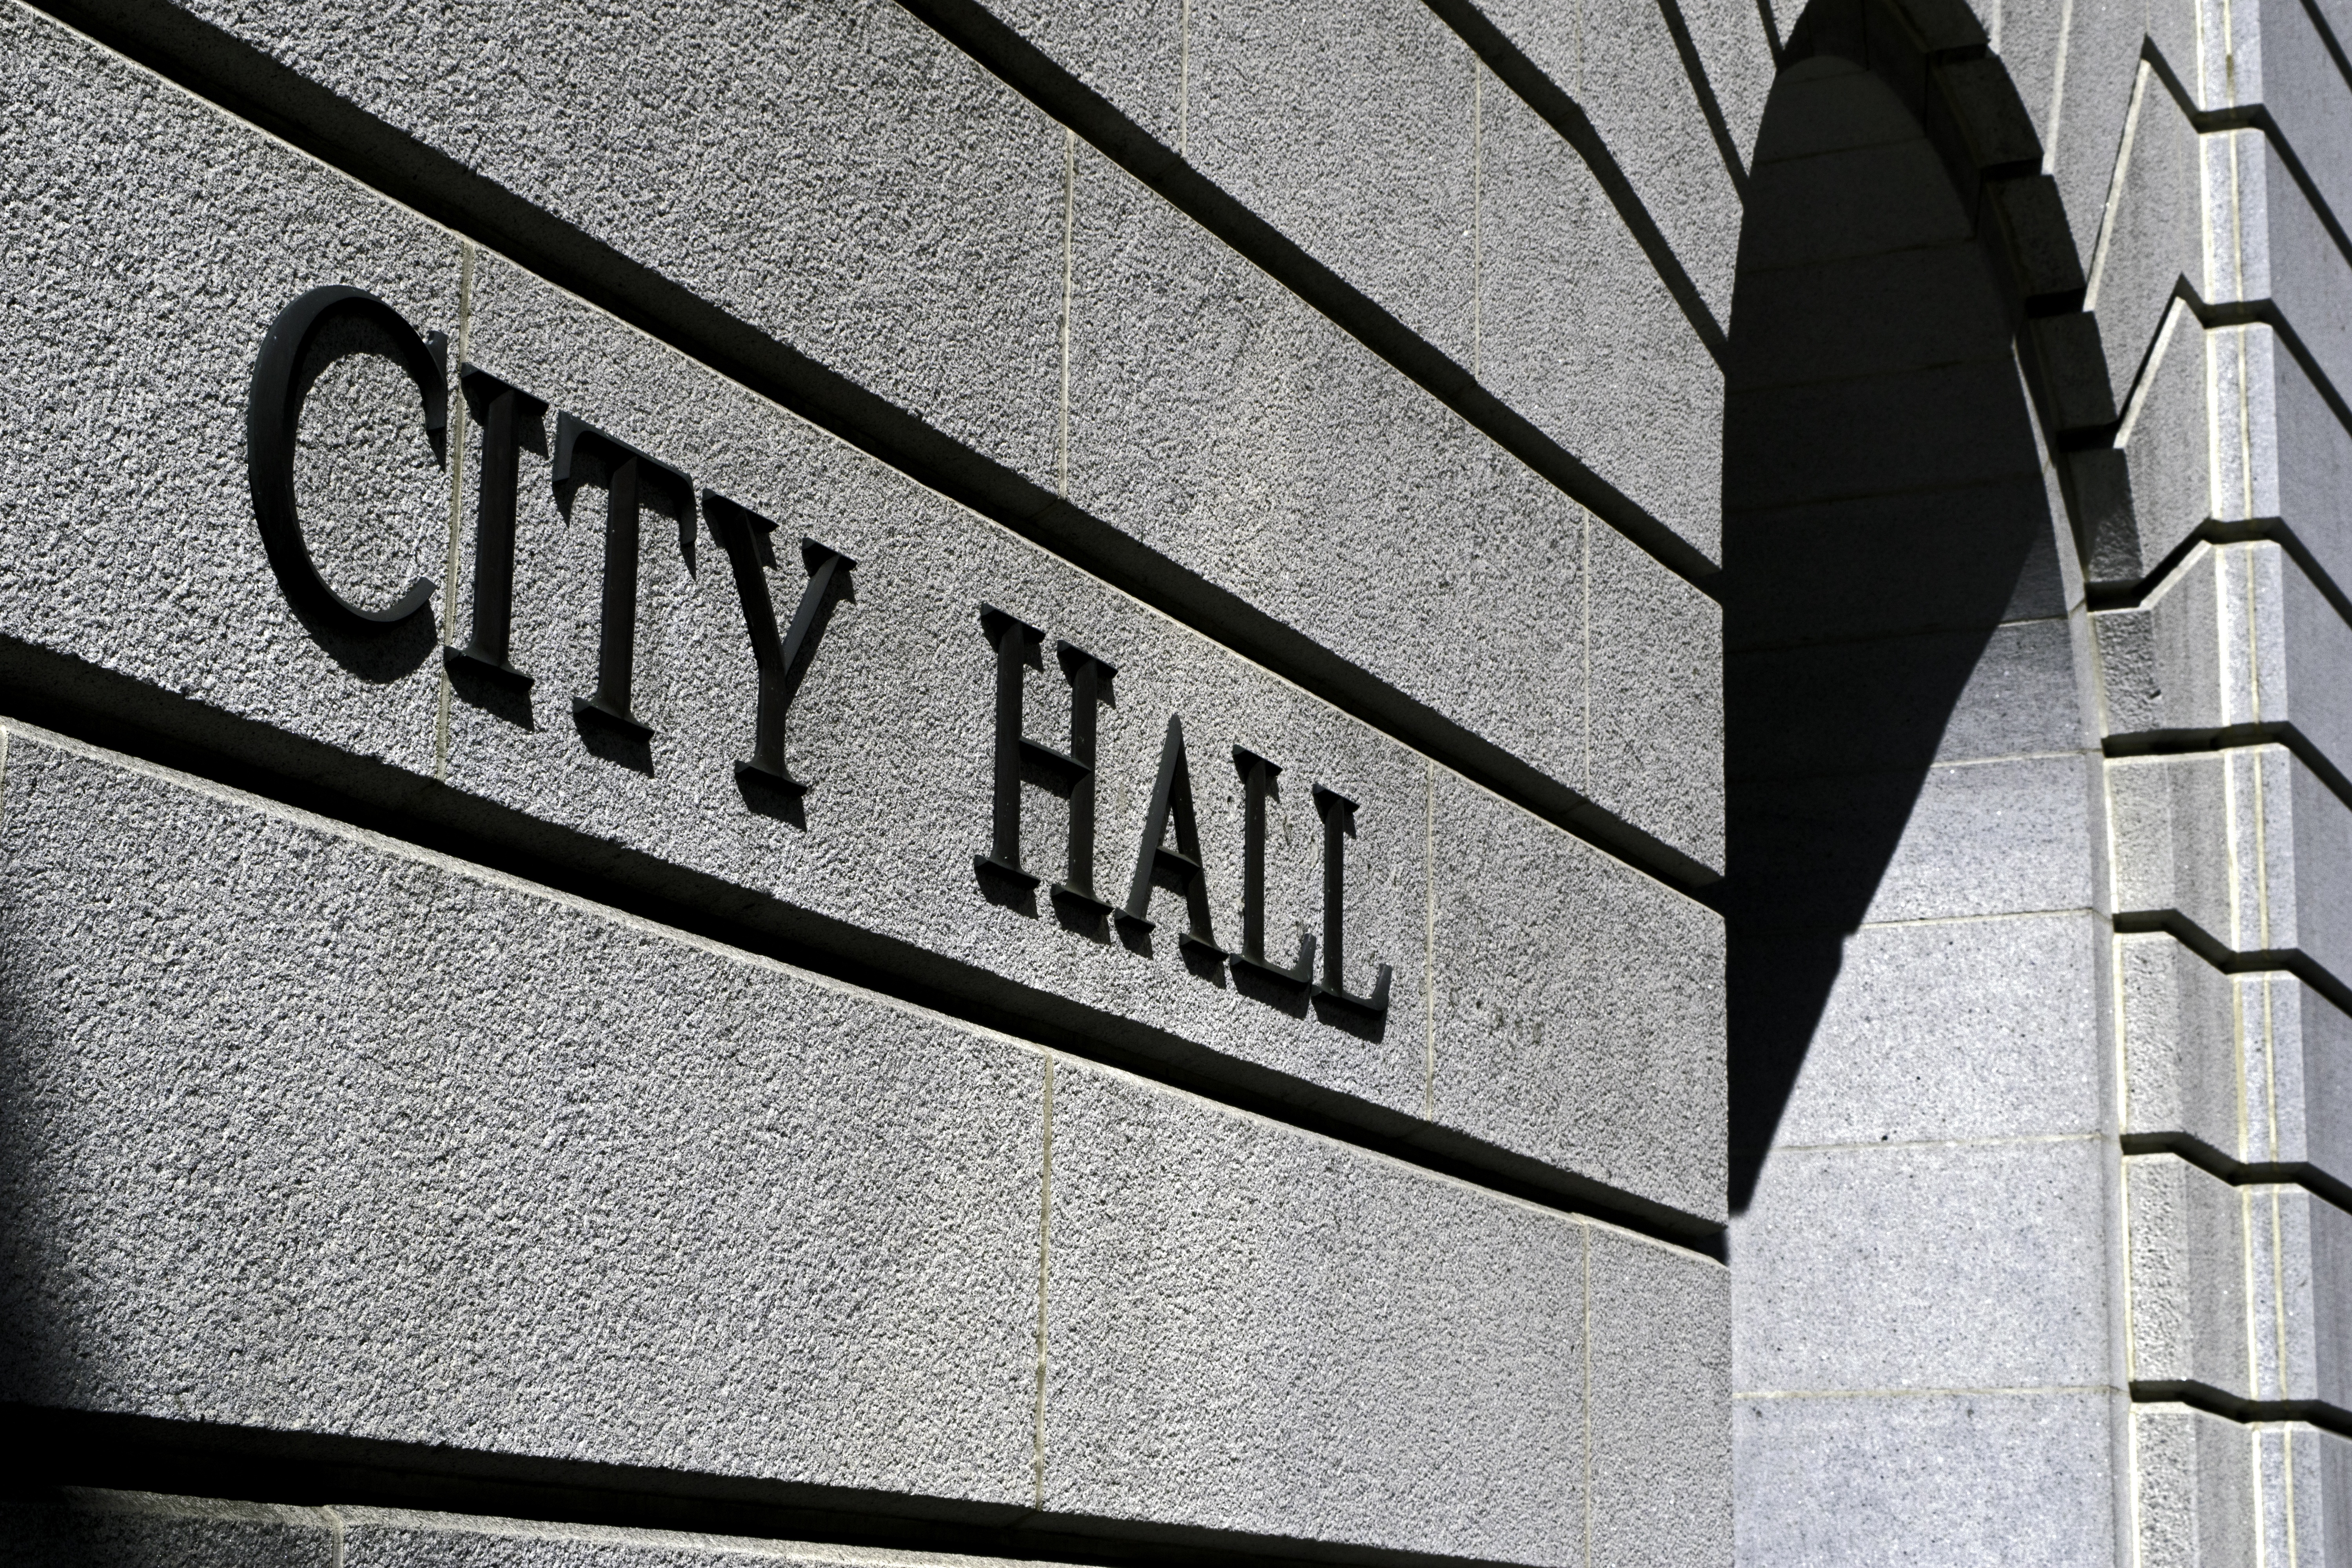
number, building, wall, sign, line, hall, street sign, black, monochrome, brand, font, design, government, shape, los angeles, city hall